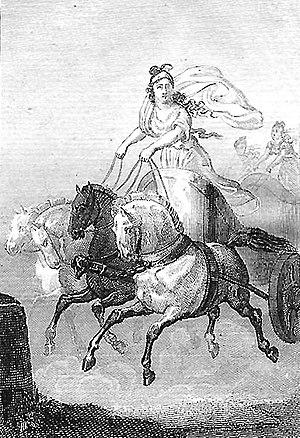
Cynisca était une princesse grecque de Sparte. Elle est la première femme de l'histoire à gagner un prix aux jeux olympiques antiques en 396 av. J.-C.